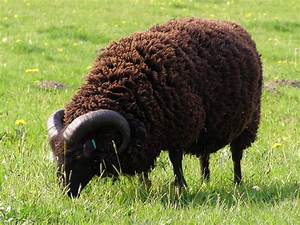
Label: pecora